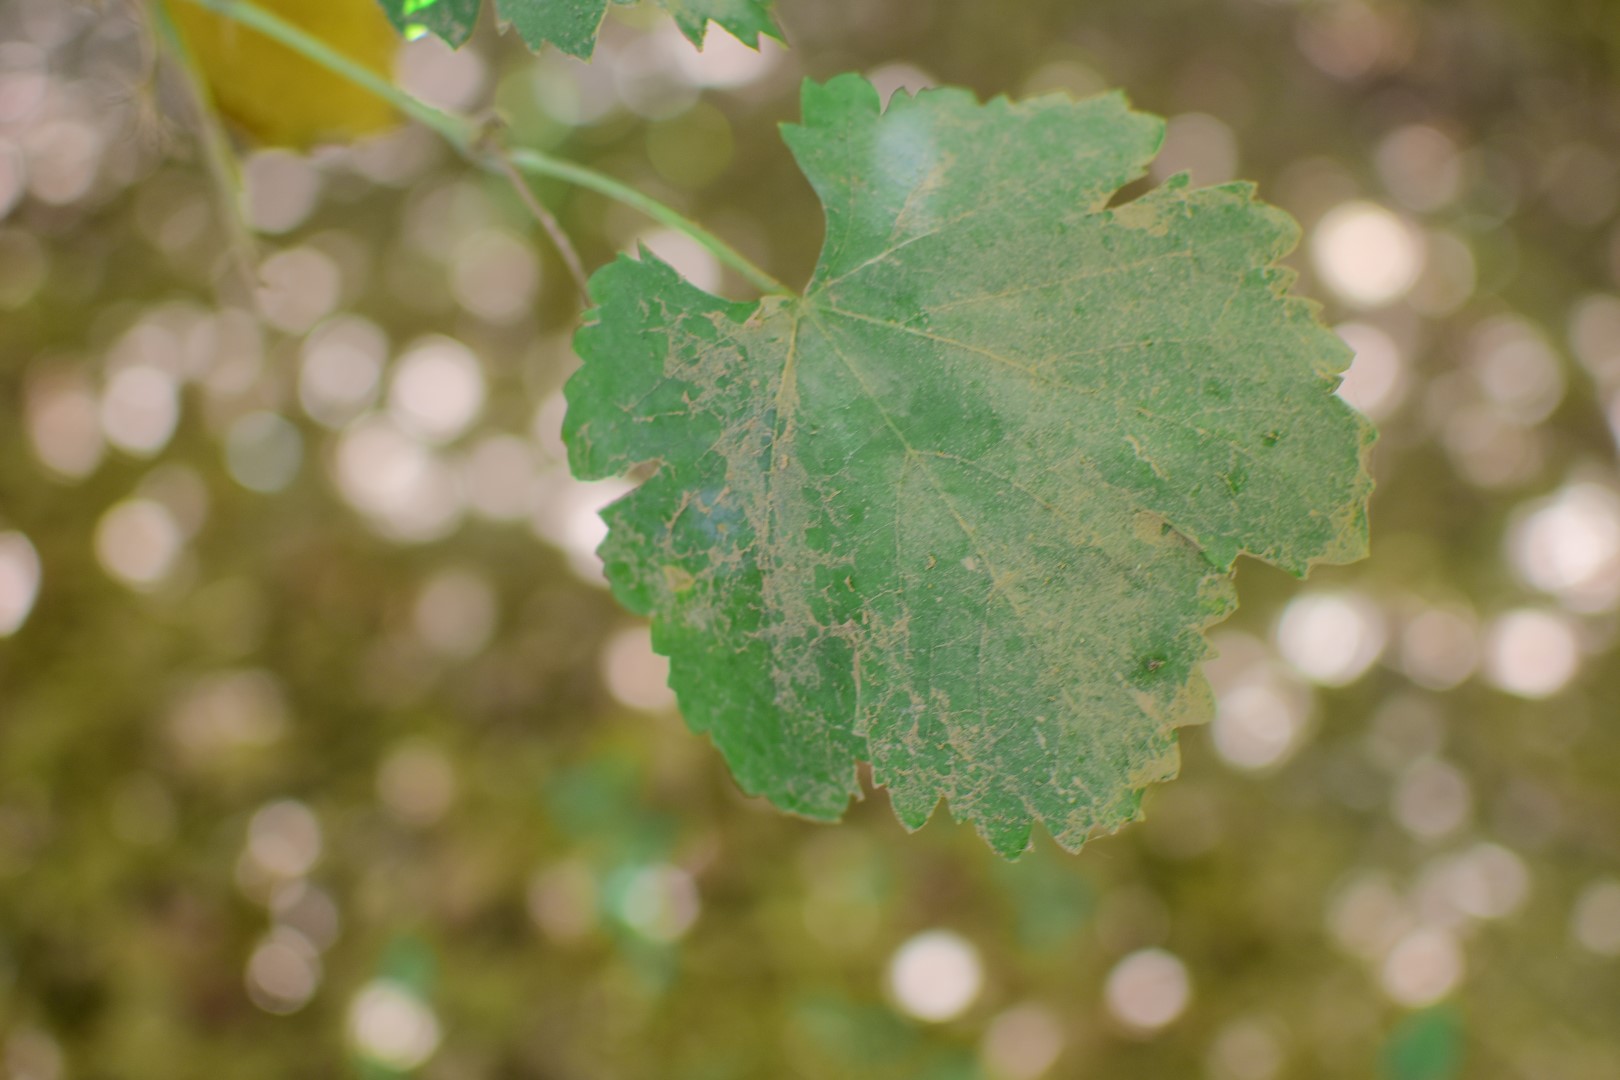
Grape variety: Halawani